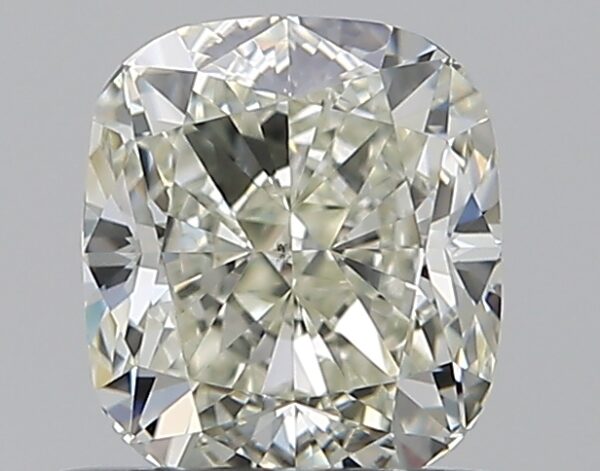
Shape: cushion
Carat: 0.73
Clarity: VS2
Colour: L
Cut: EX
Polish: EX
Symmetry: VG
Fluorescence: N
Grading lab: GIA
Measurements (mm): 5.38 x 4.8 x 3.3